Mahatma Gandhi

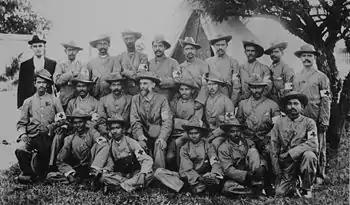
Gandhi (middle, third from right) with the stretcher-bearers of the Indian Ambulance Corps during the Boer War

Gandhi also enrolled at the Inns of Court School of Law in Inner Temple with the intention of becoming a barrister. His childhood shyness and self-withdrawal had continued through his teens. Gandhi retained these traits when he arrived in London, but joined a public speaking practice group and overcame his shyness sufficiently to practise law.